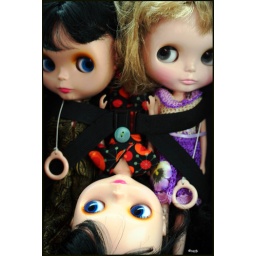
Not great pix...taken while driving home today! Here are three girls in their case: Melodie, Hayley Mills, and Goldie.